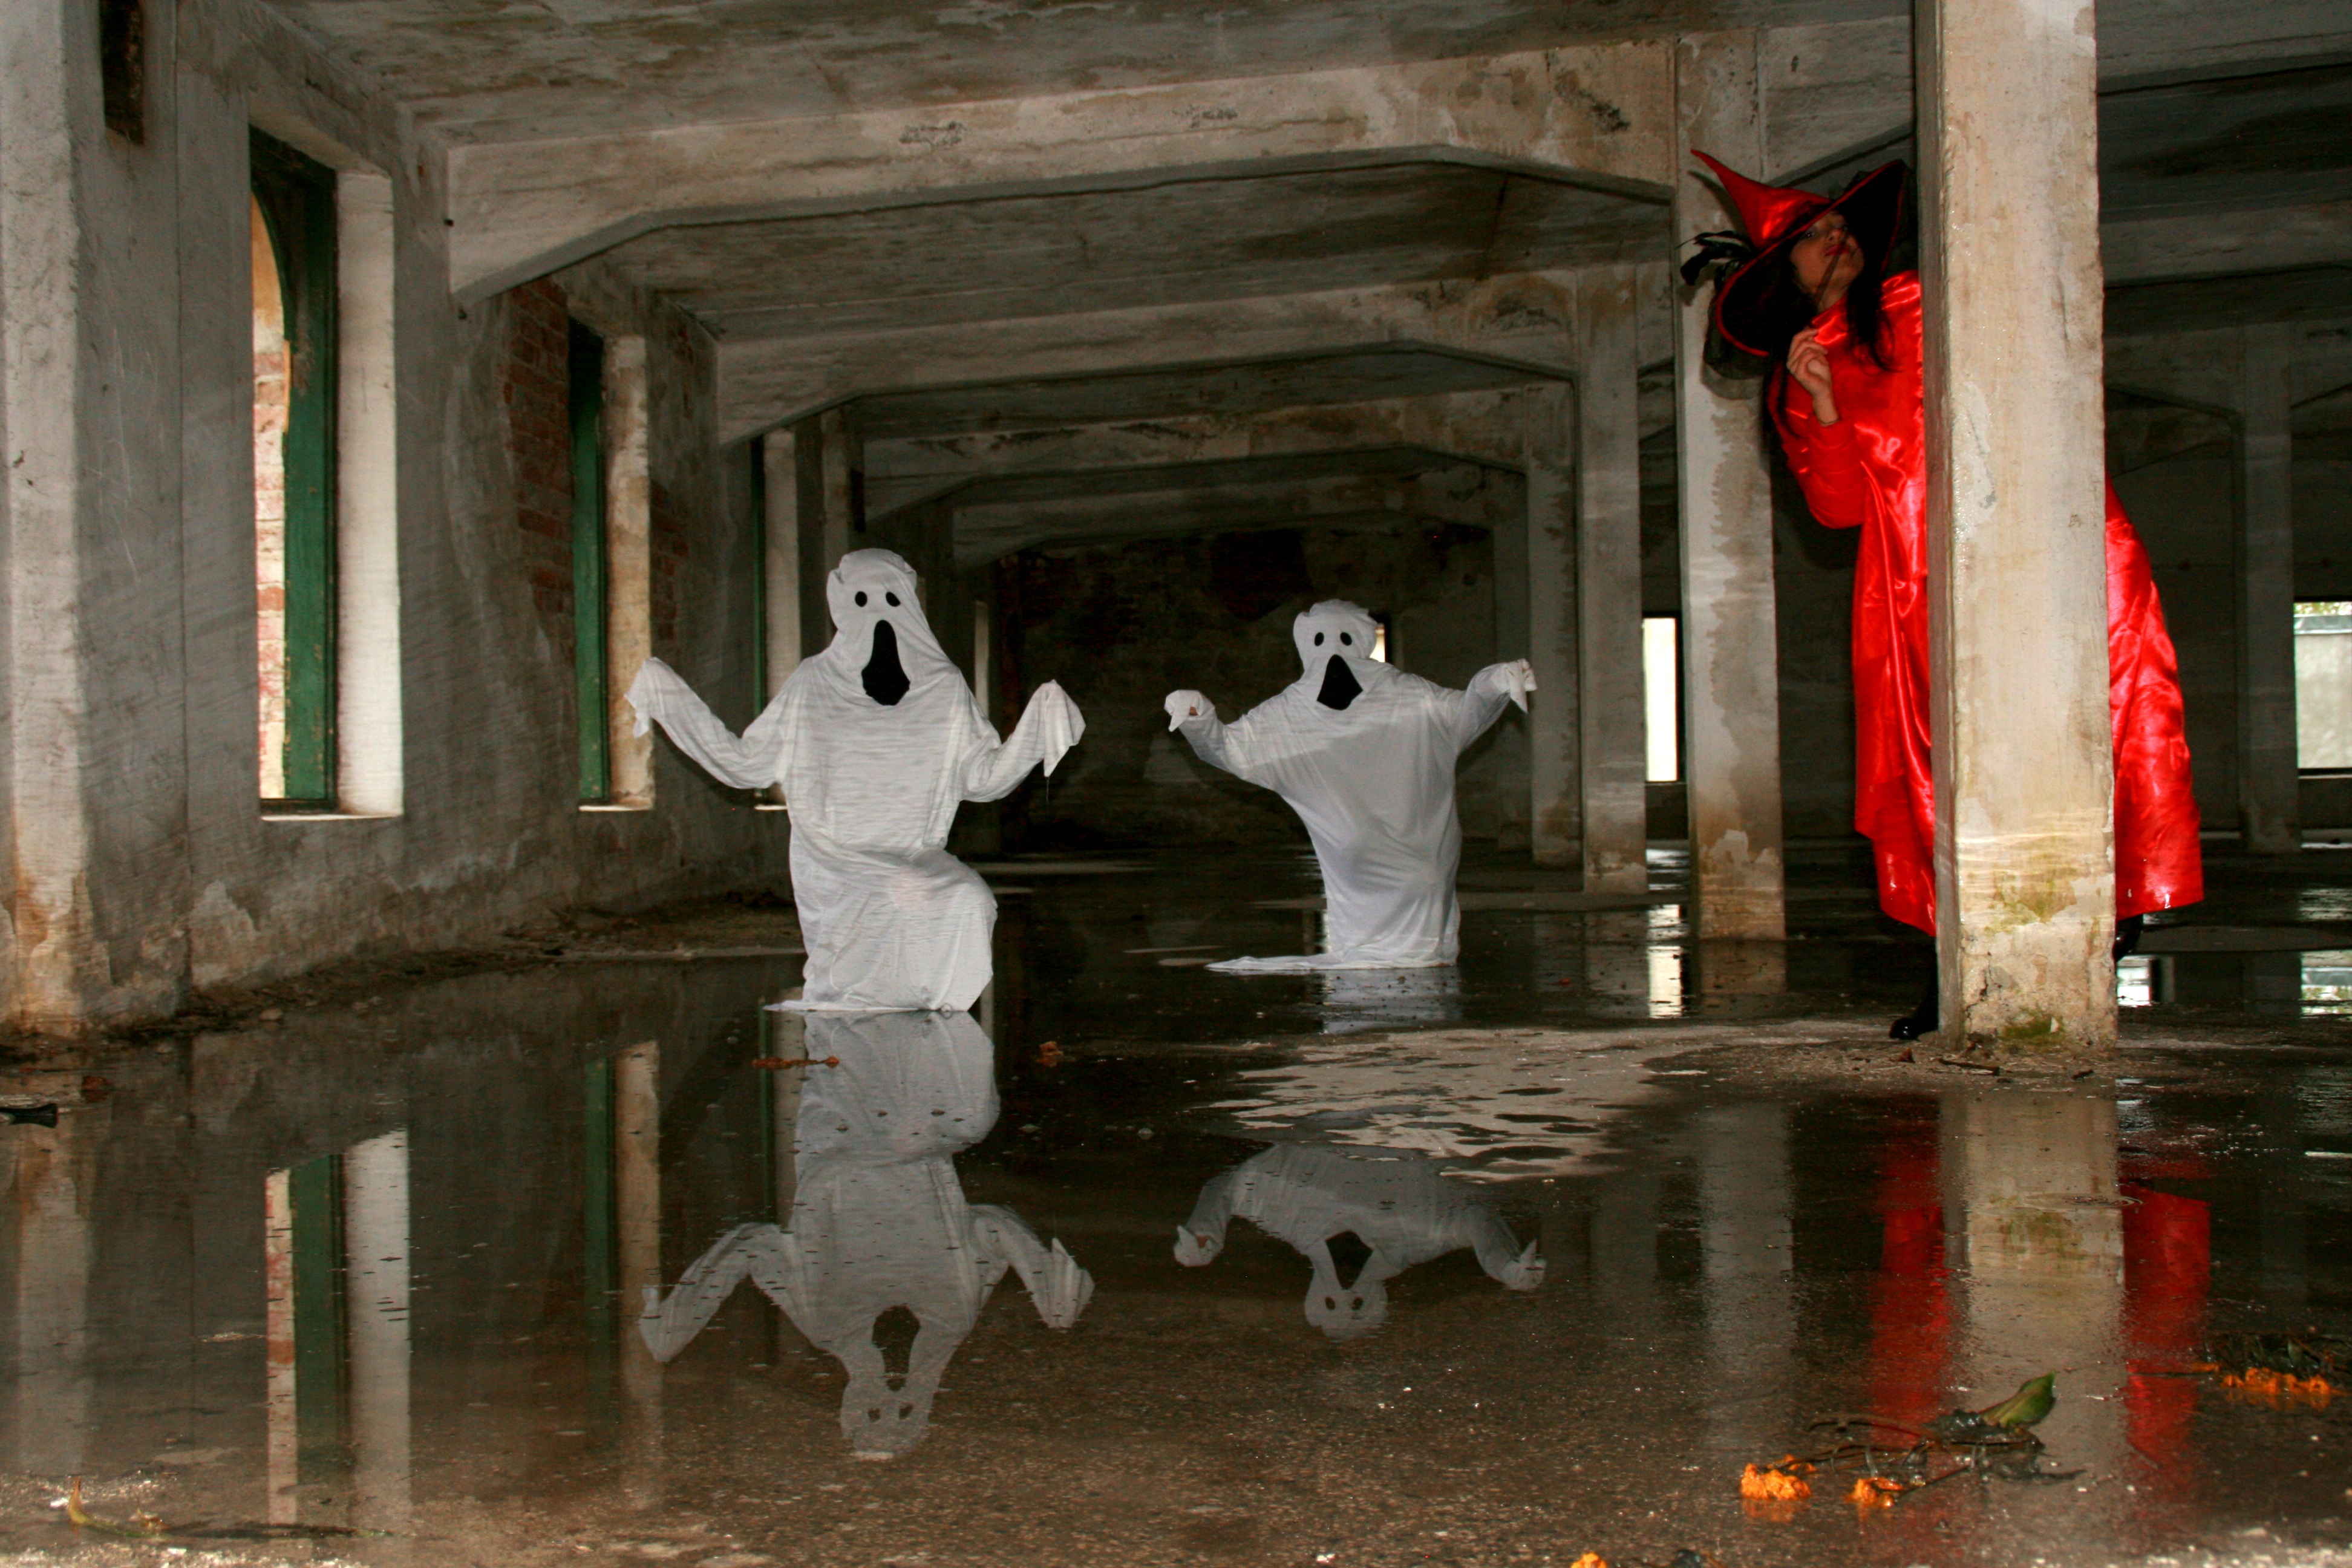
water, statue, reflection, halloween, art, temple, haunted, witch, safari, spell